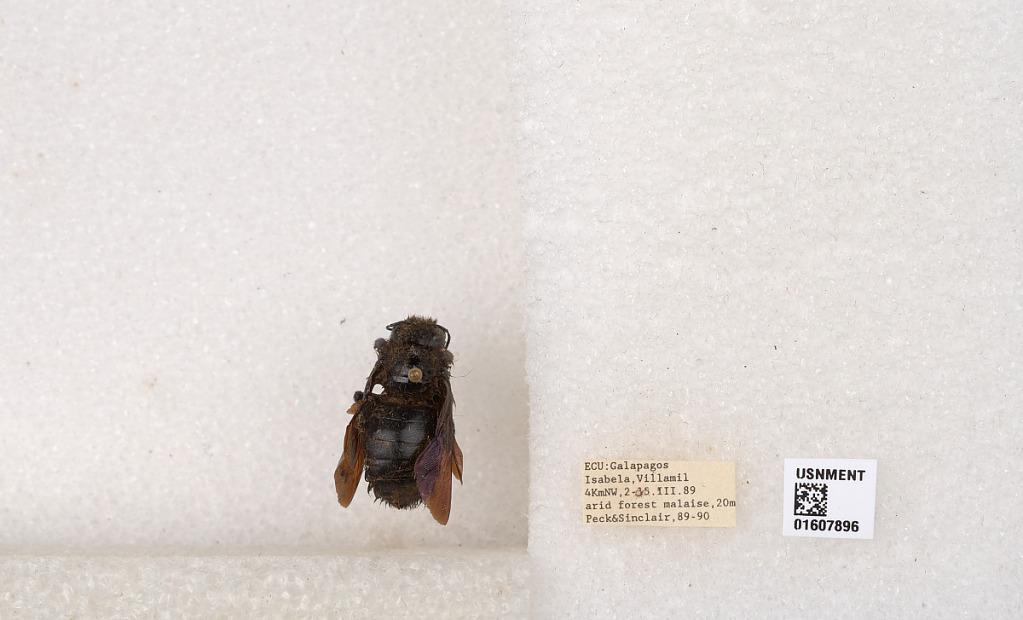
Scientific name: Xylocopa (Neoxylocopa) darwini Cockerell
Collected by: Peck & Sinclair
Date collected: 1989-3-2
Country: Ecuador
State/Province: Galapagos
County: Isabela
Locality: Isabela, Villamil 4KmNW
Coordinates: -0.925437, -90.9873